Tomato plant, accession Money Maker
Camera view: vertical (180 deg); turntable rotation: 150 degrees
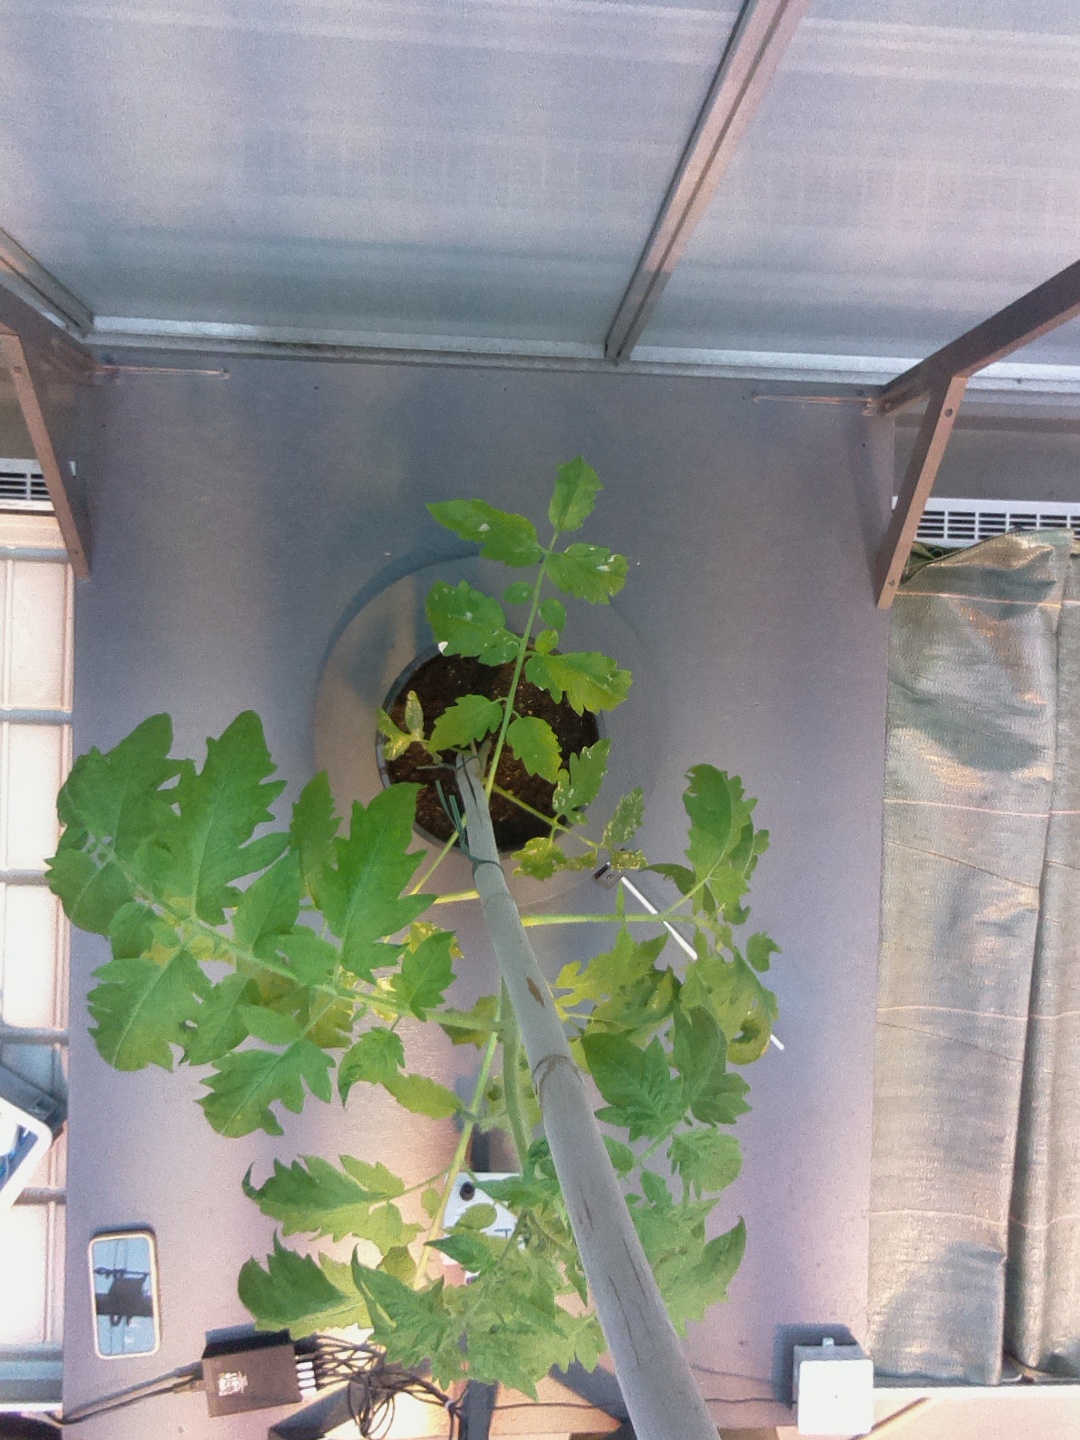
BBCH growth stage 51: First inflorence visible, visible closed flower bud